Essay

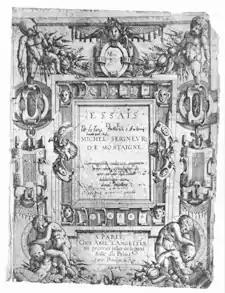
Essays of Michel de Montaigne

An essay is, generally, a piece of writing that gives the author's own argument, but the definition is vague, overlapping with those of a letter, a paper, an article, a pamphlet, and a short story. Essays have been sub-classified as formal and informal: formal essays are characterized by "serious purpose, dignity, logical organization, length," whereas the informal essay is characterized by "the personal element (self-revelation, individual tastes and experiences, confidential manner), humor, graceful style, rambling structure, unconventionality or novelty of theme," etc.